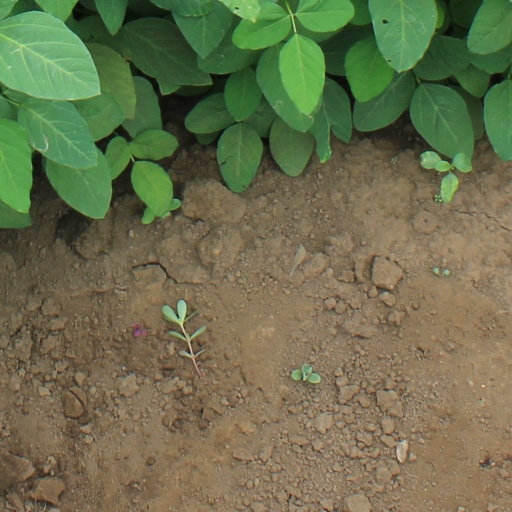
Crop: soybean